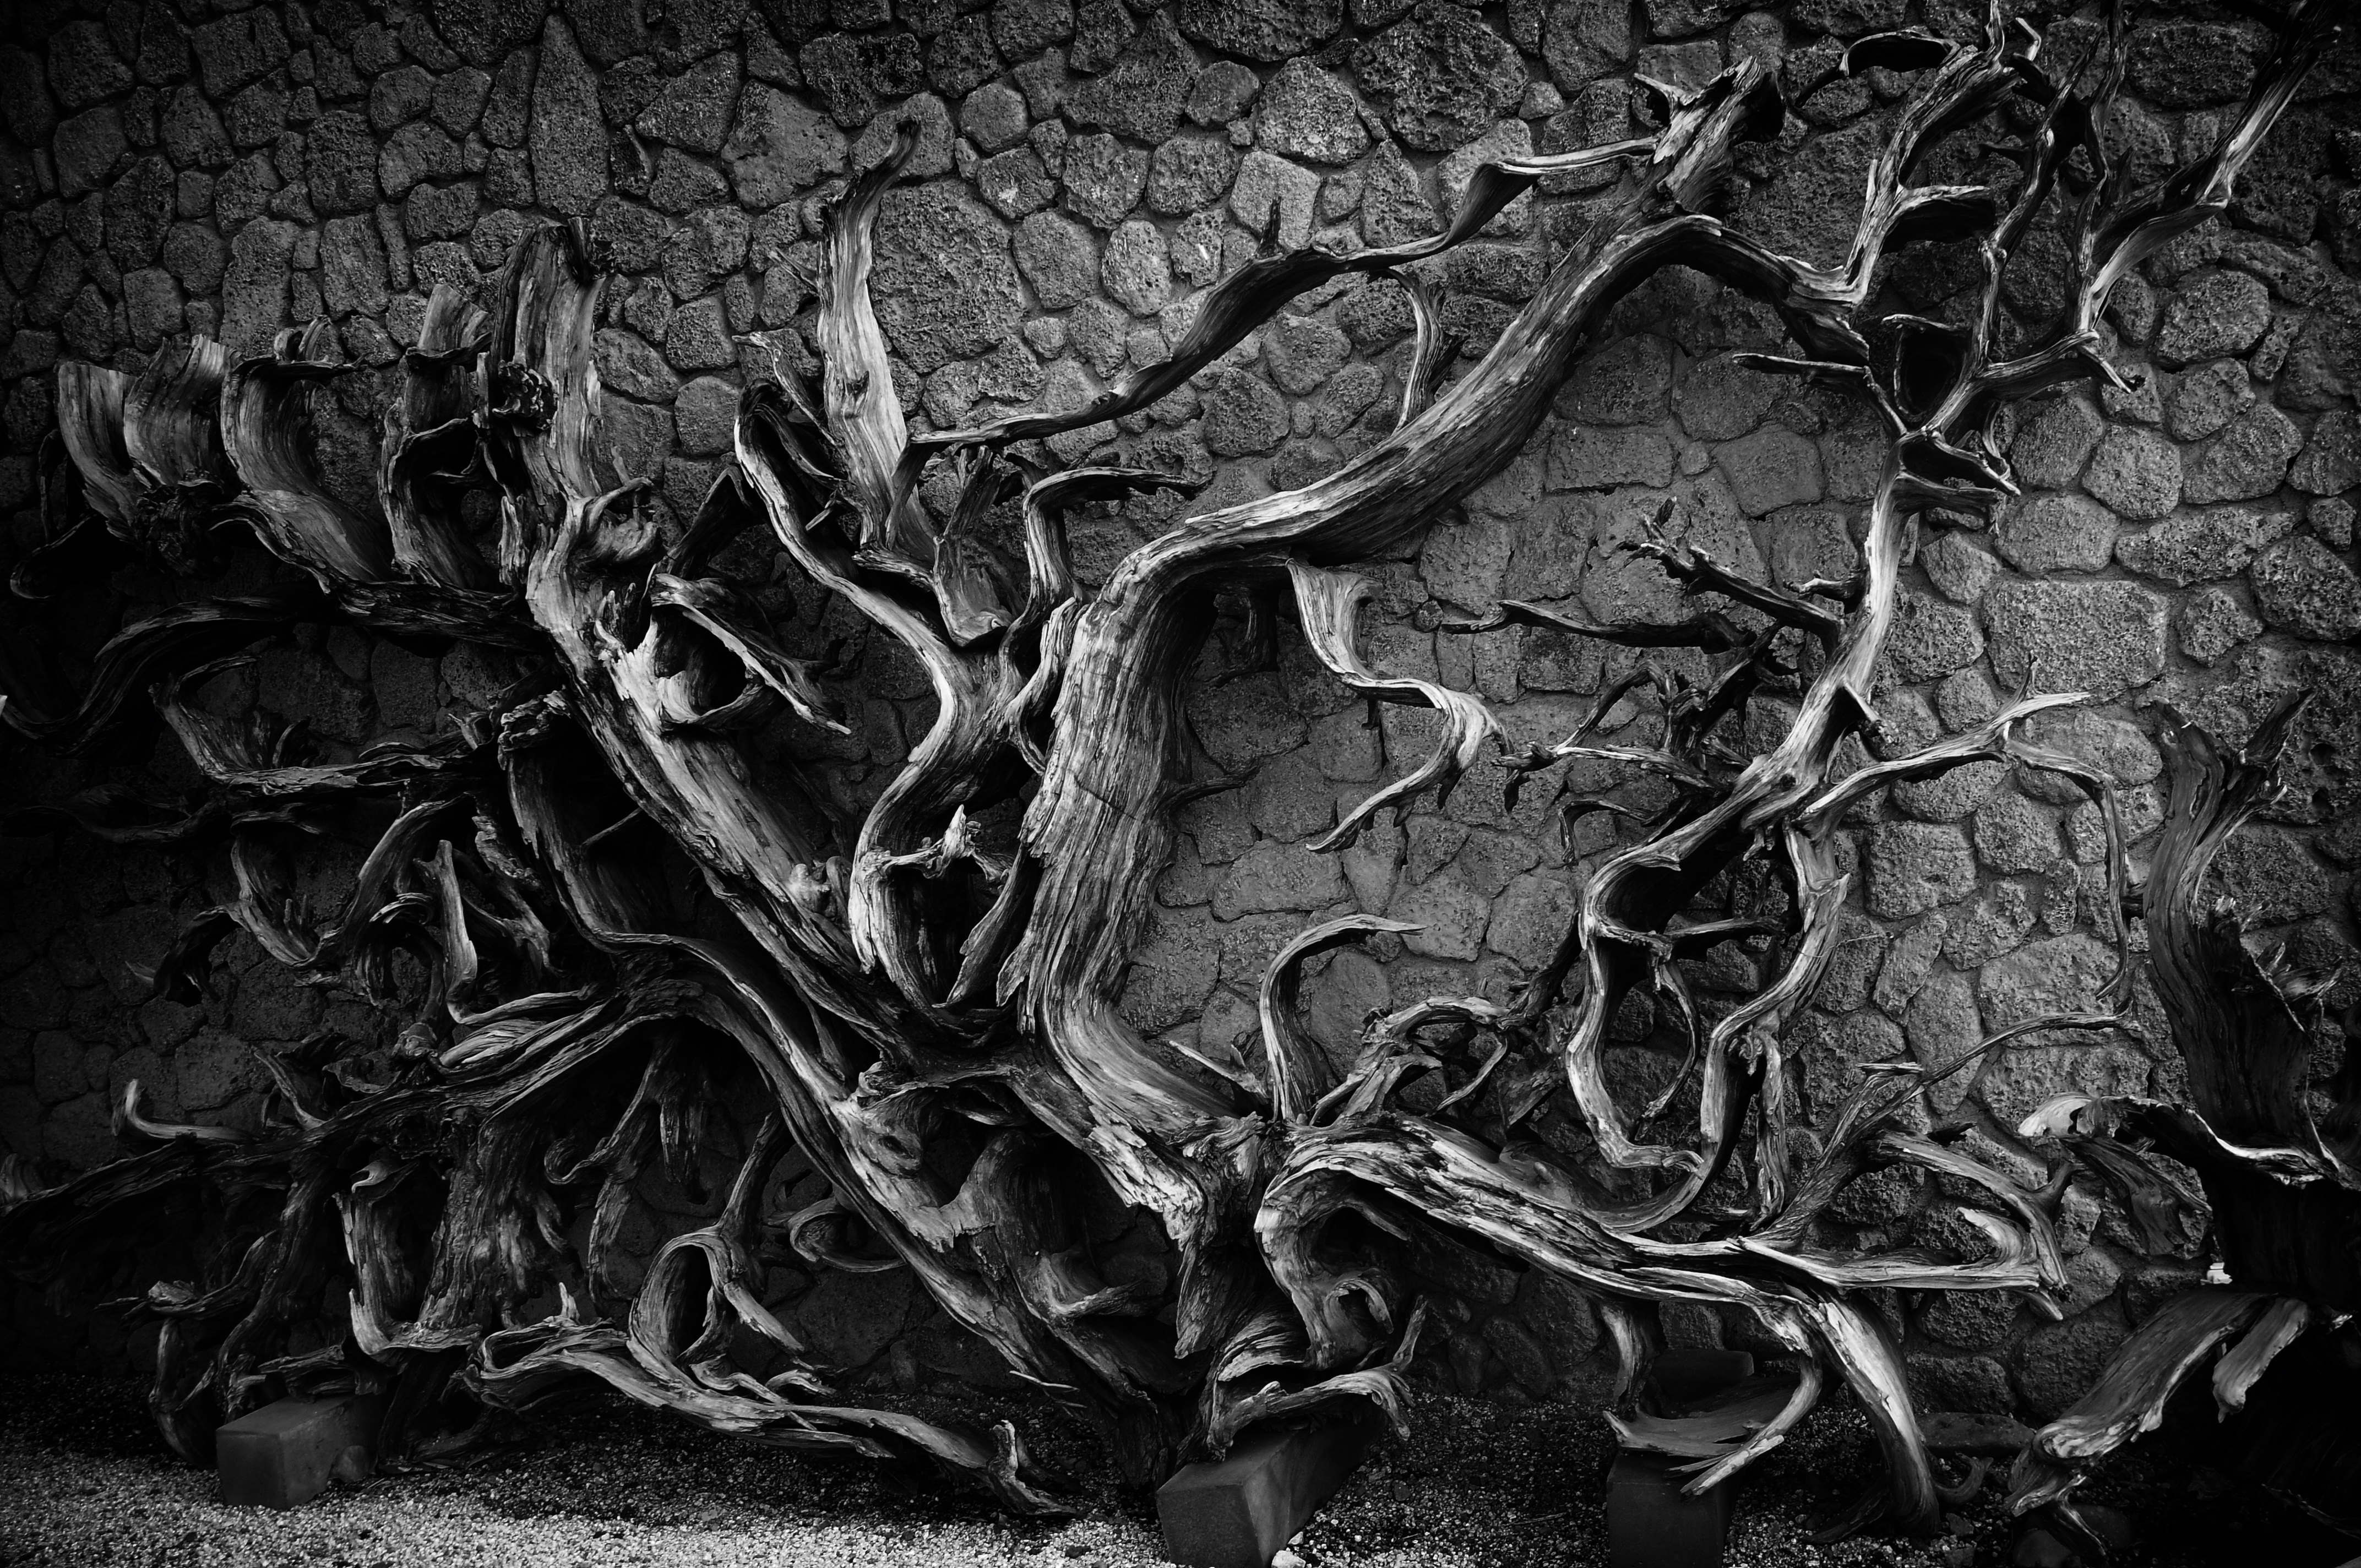
tree, branch, black and white, plant, wood, photography, texture, leaf, flower, trunk, bark, darkness, stone wall, black, monochrome, death, root, jeju island, the darkness, monochrome photography, woody plant